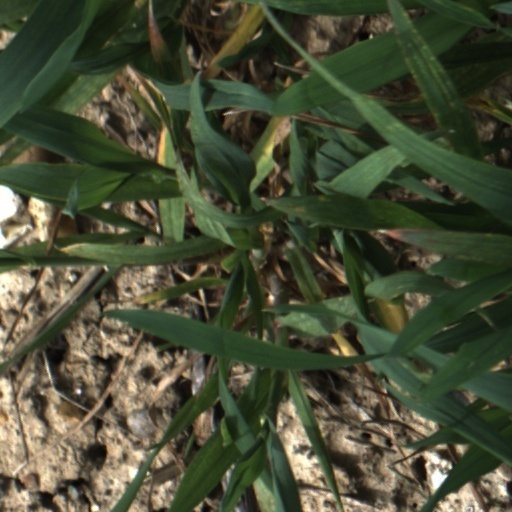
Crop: wheat